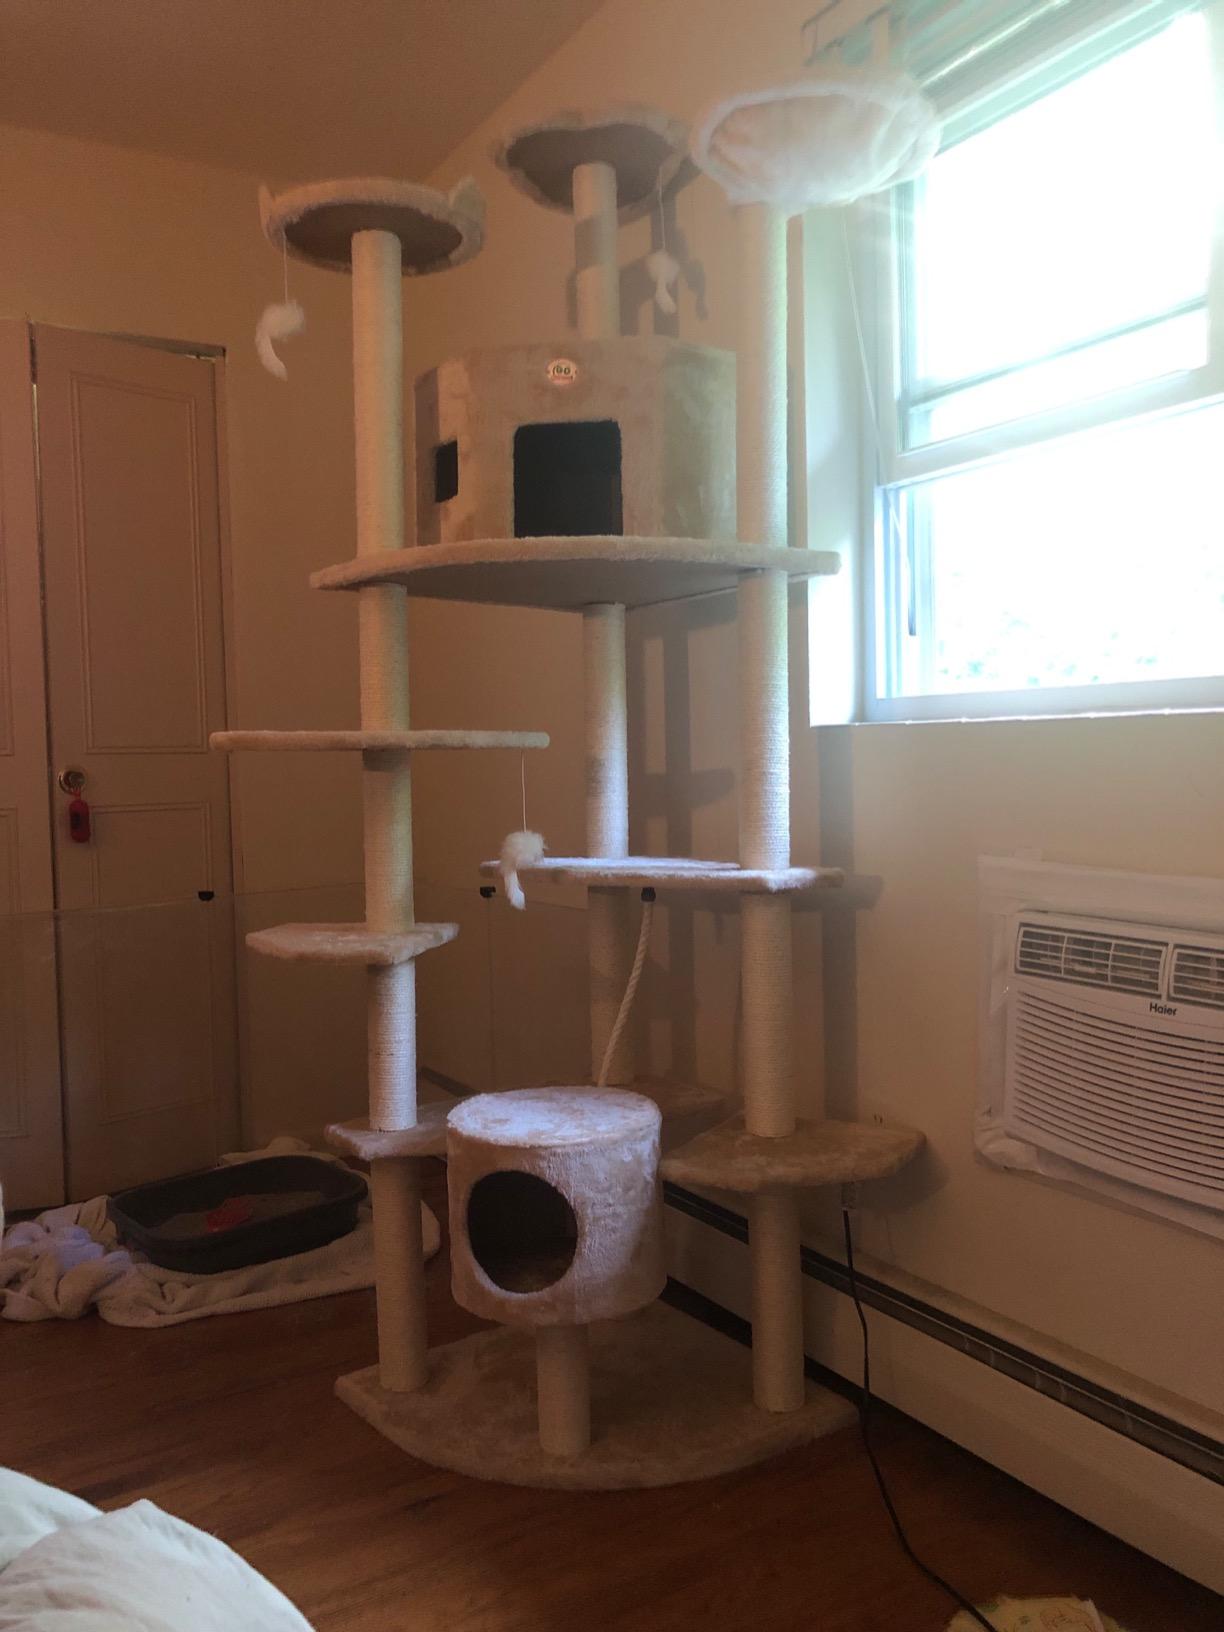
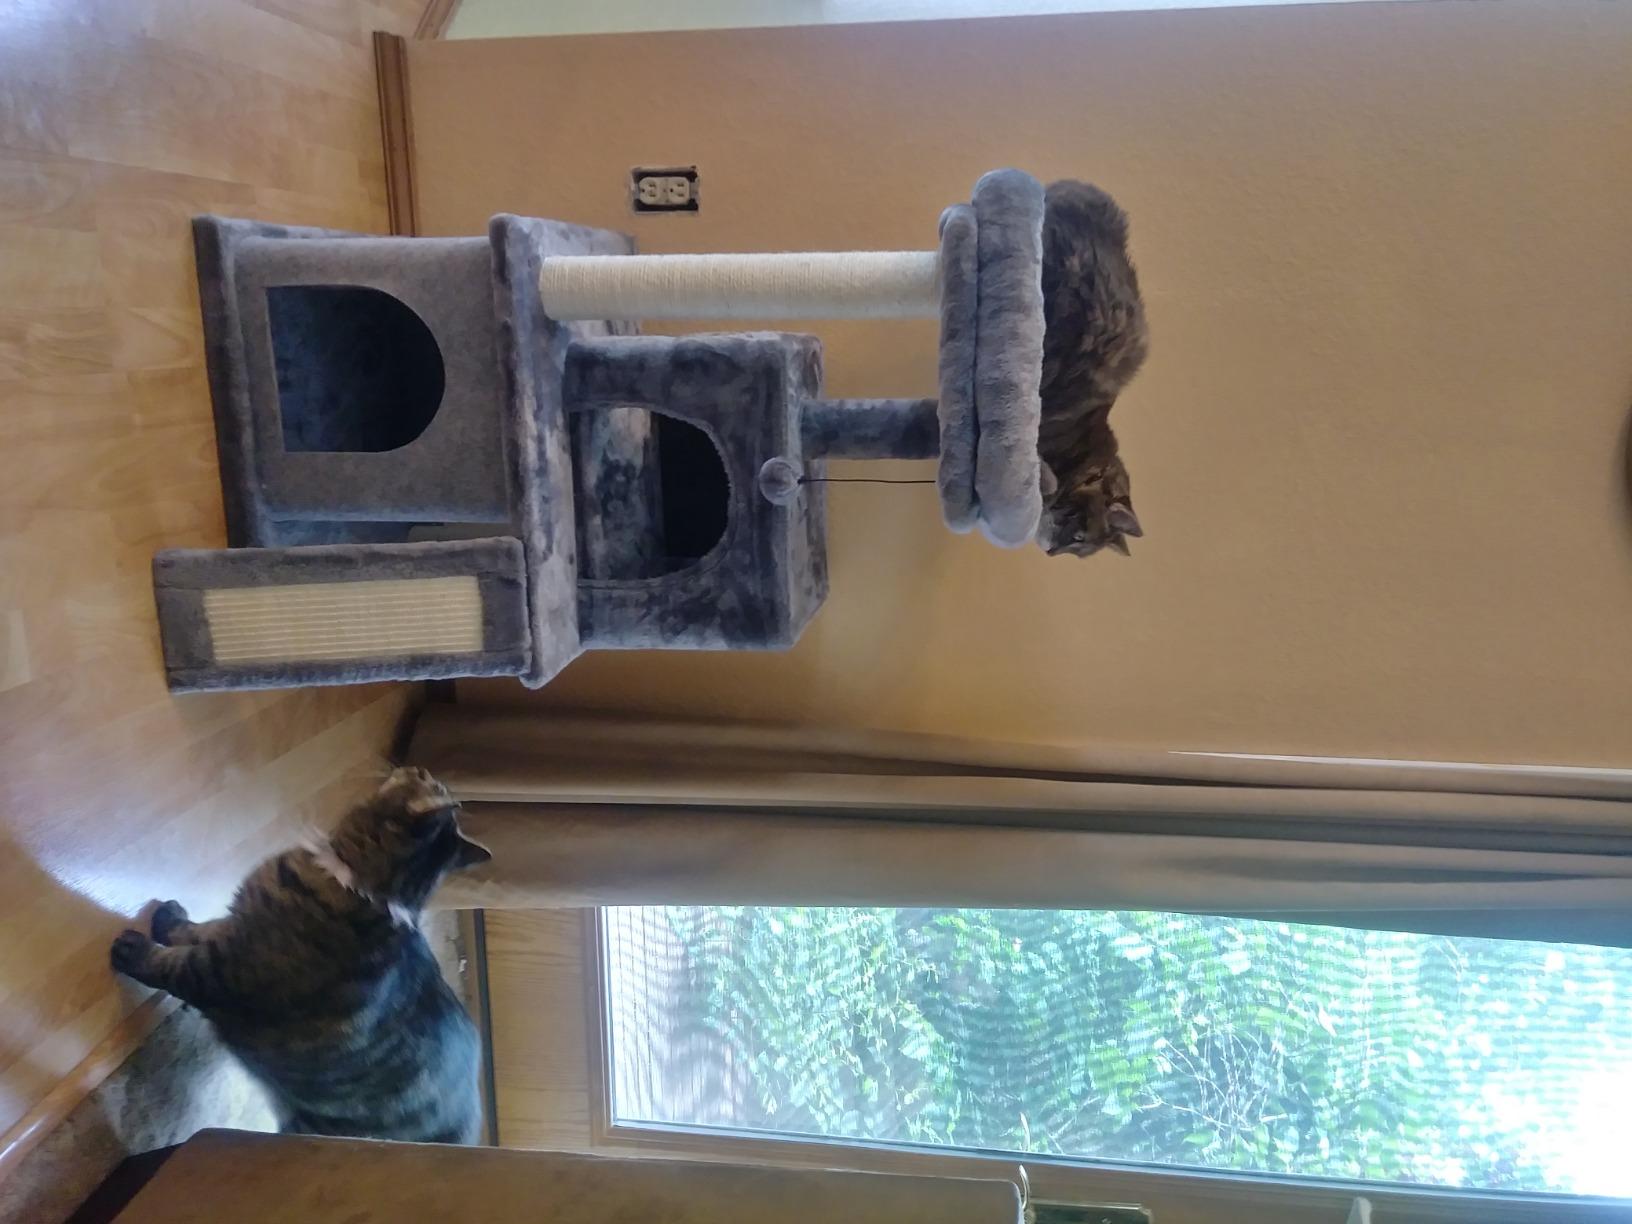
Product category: items_cat tree
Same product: no